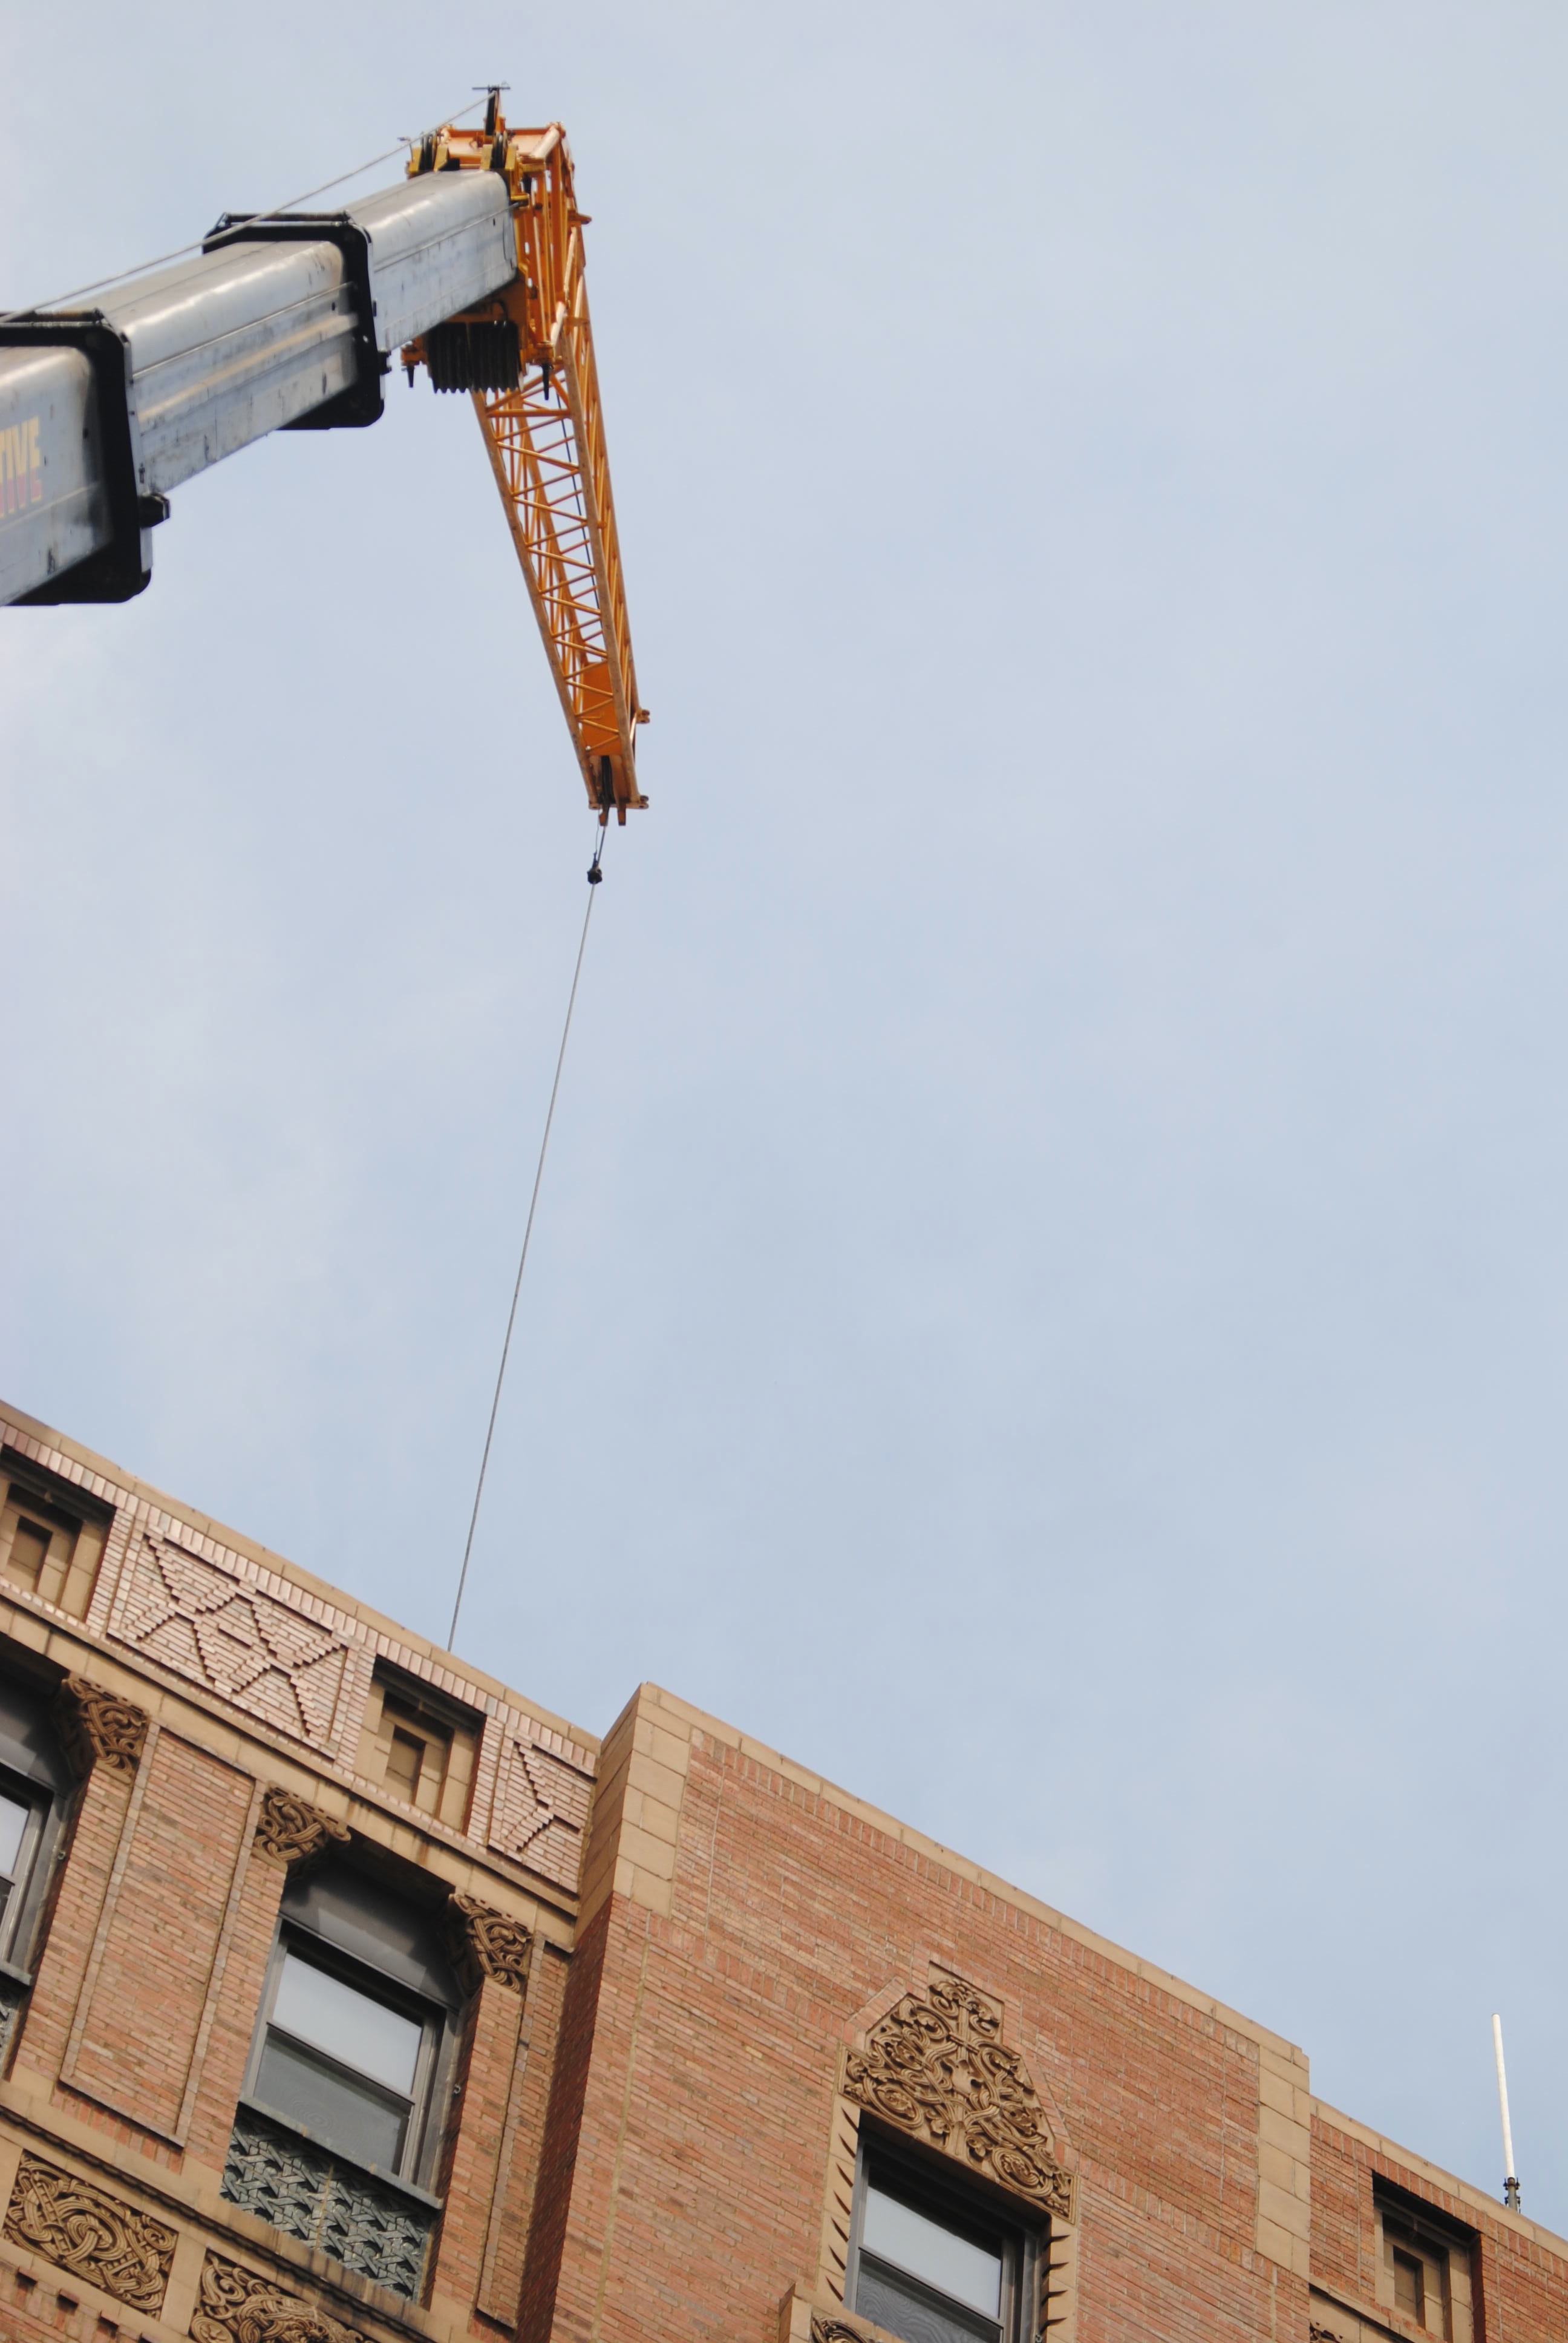
tower, street light, lighting, light fixture